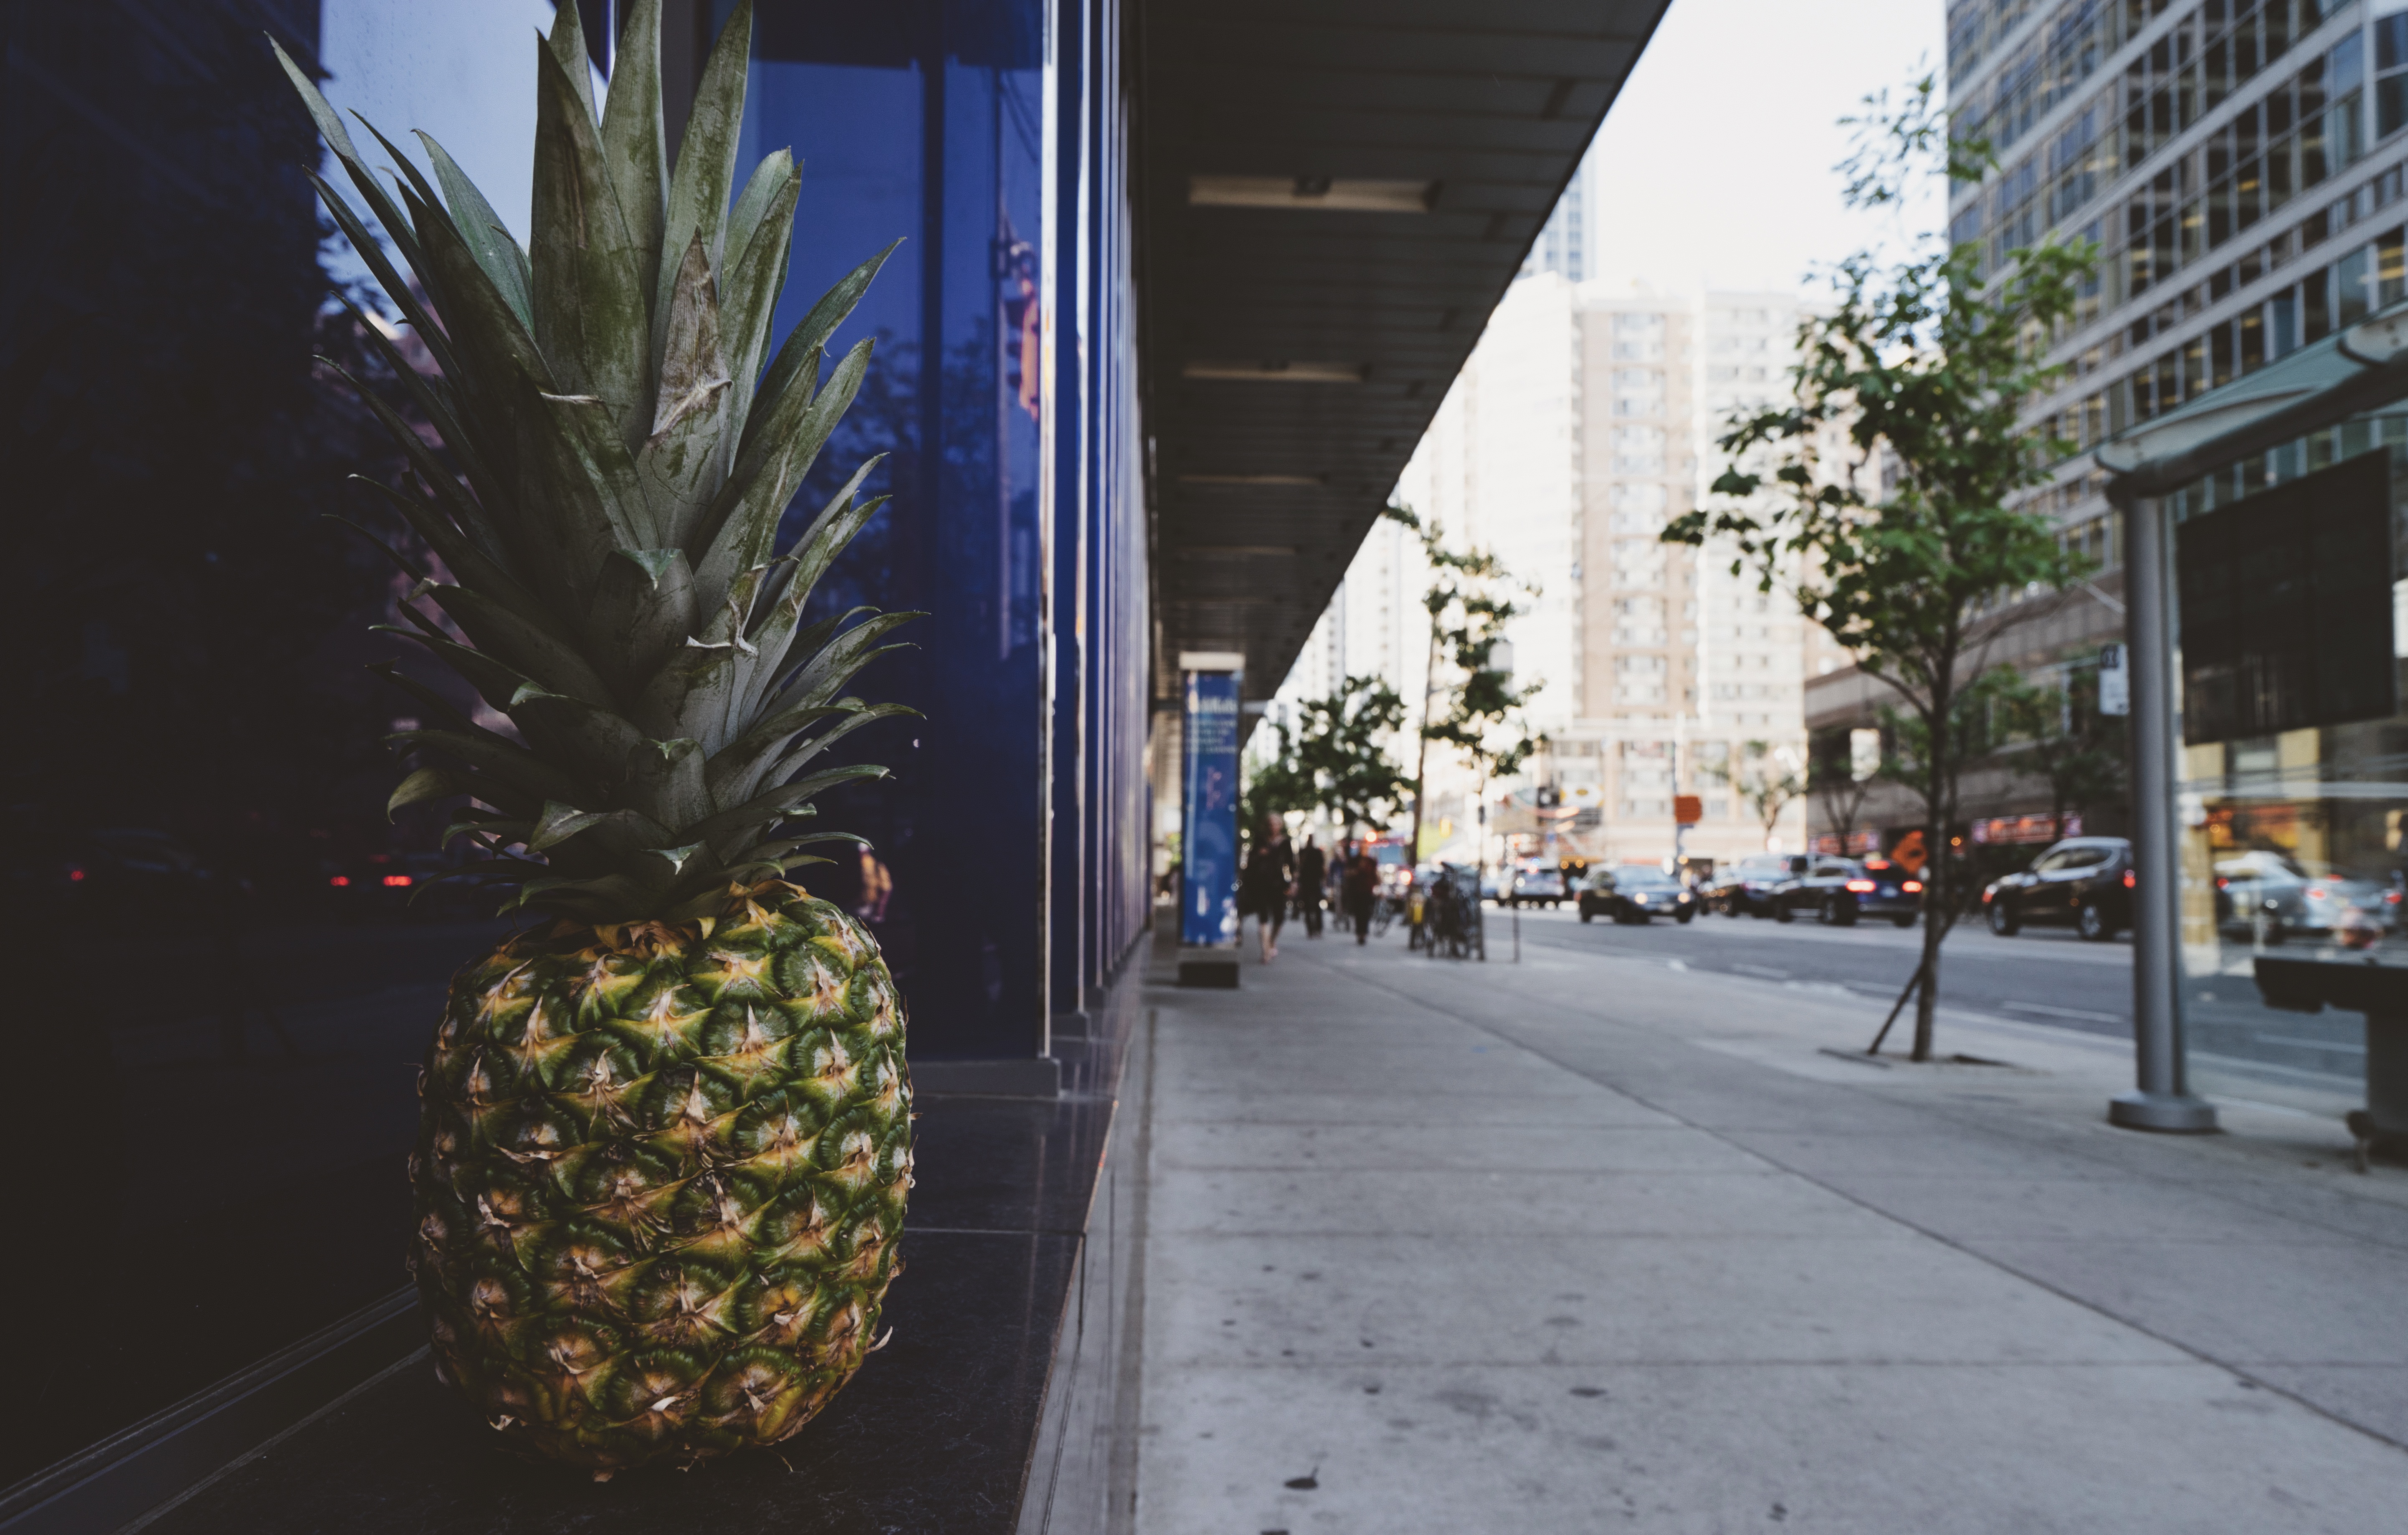
tree, plant, lighting, arecales